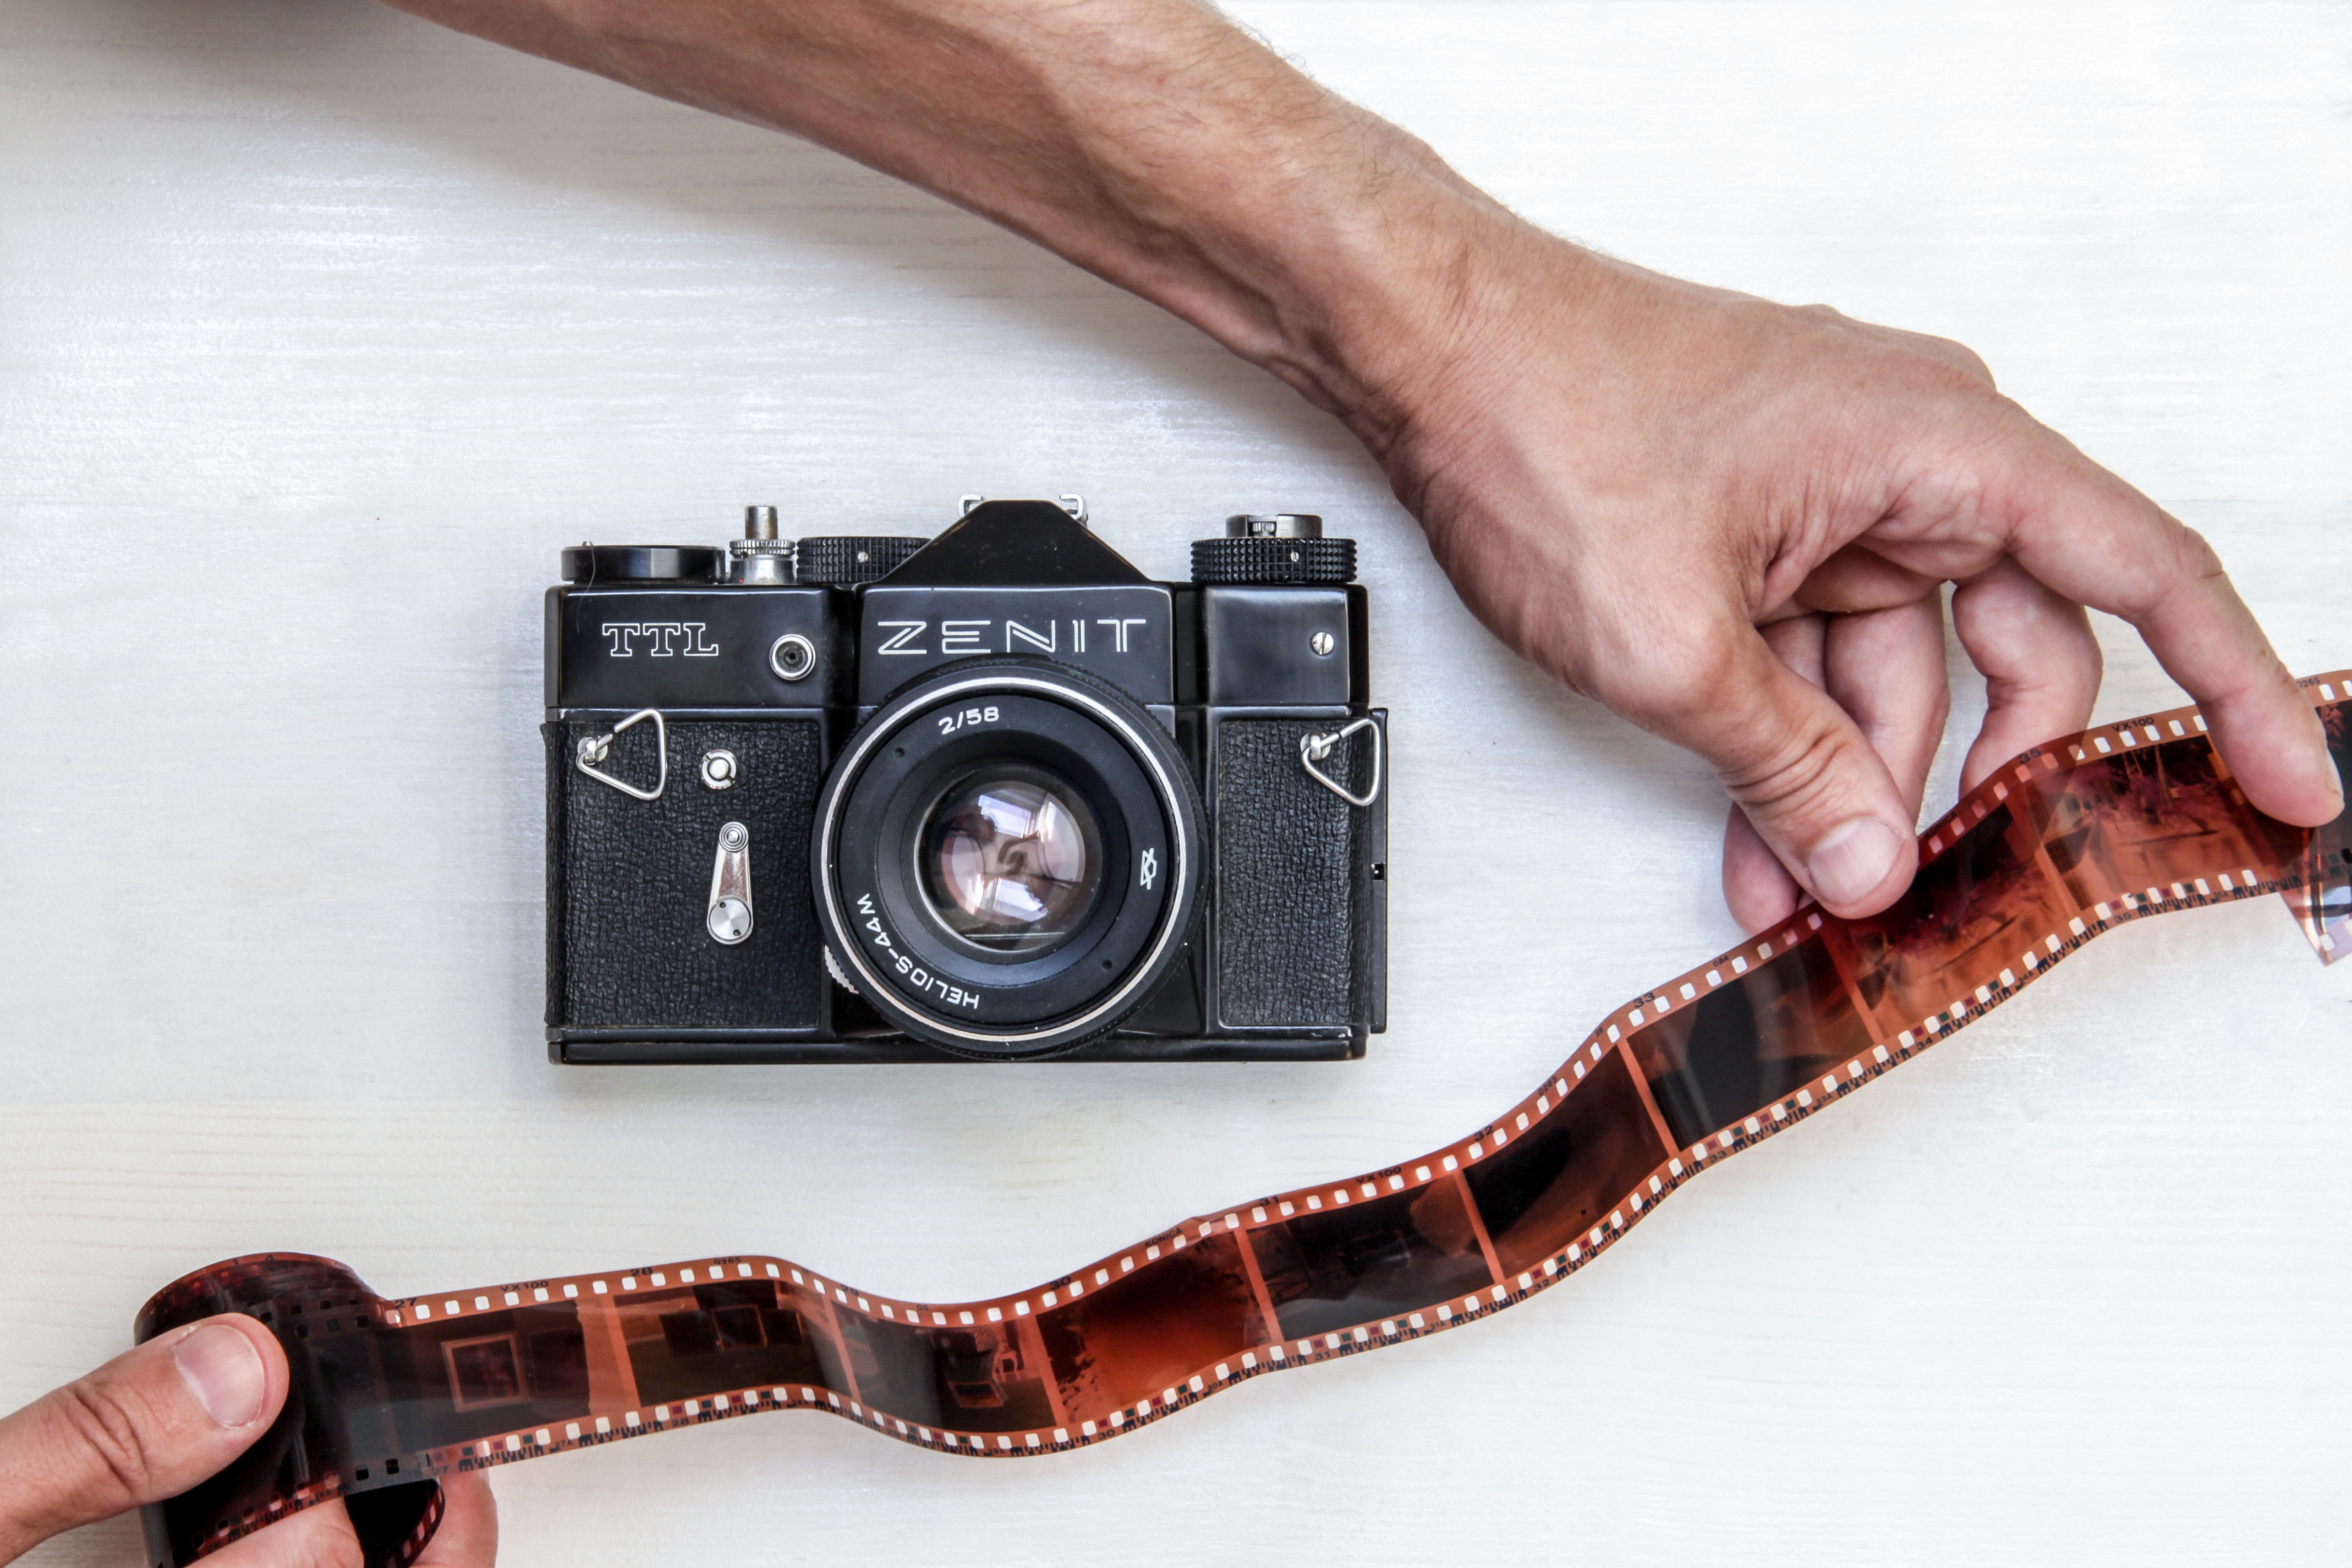
hand, camera, photography, guitar, film, product, zenit, strap, firearm